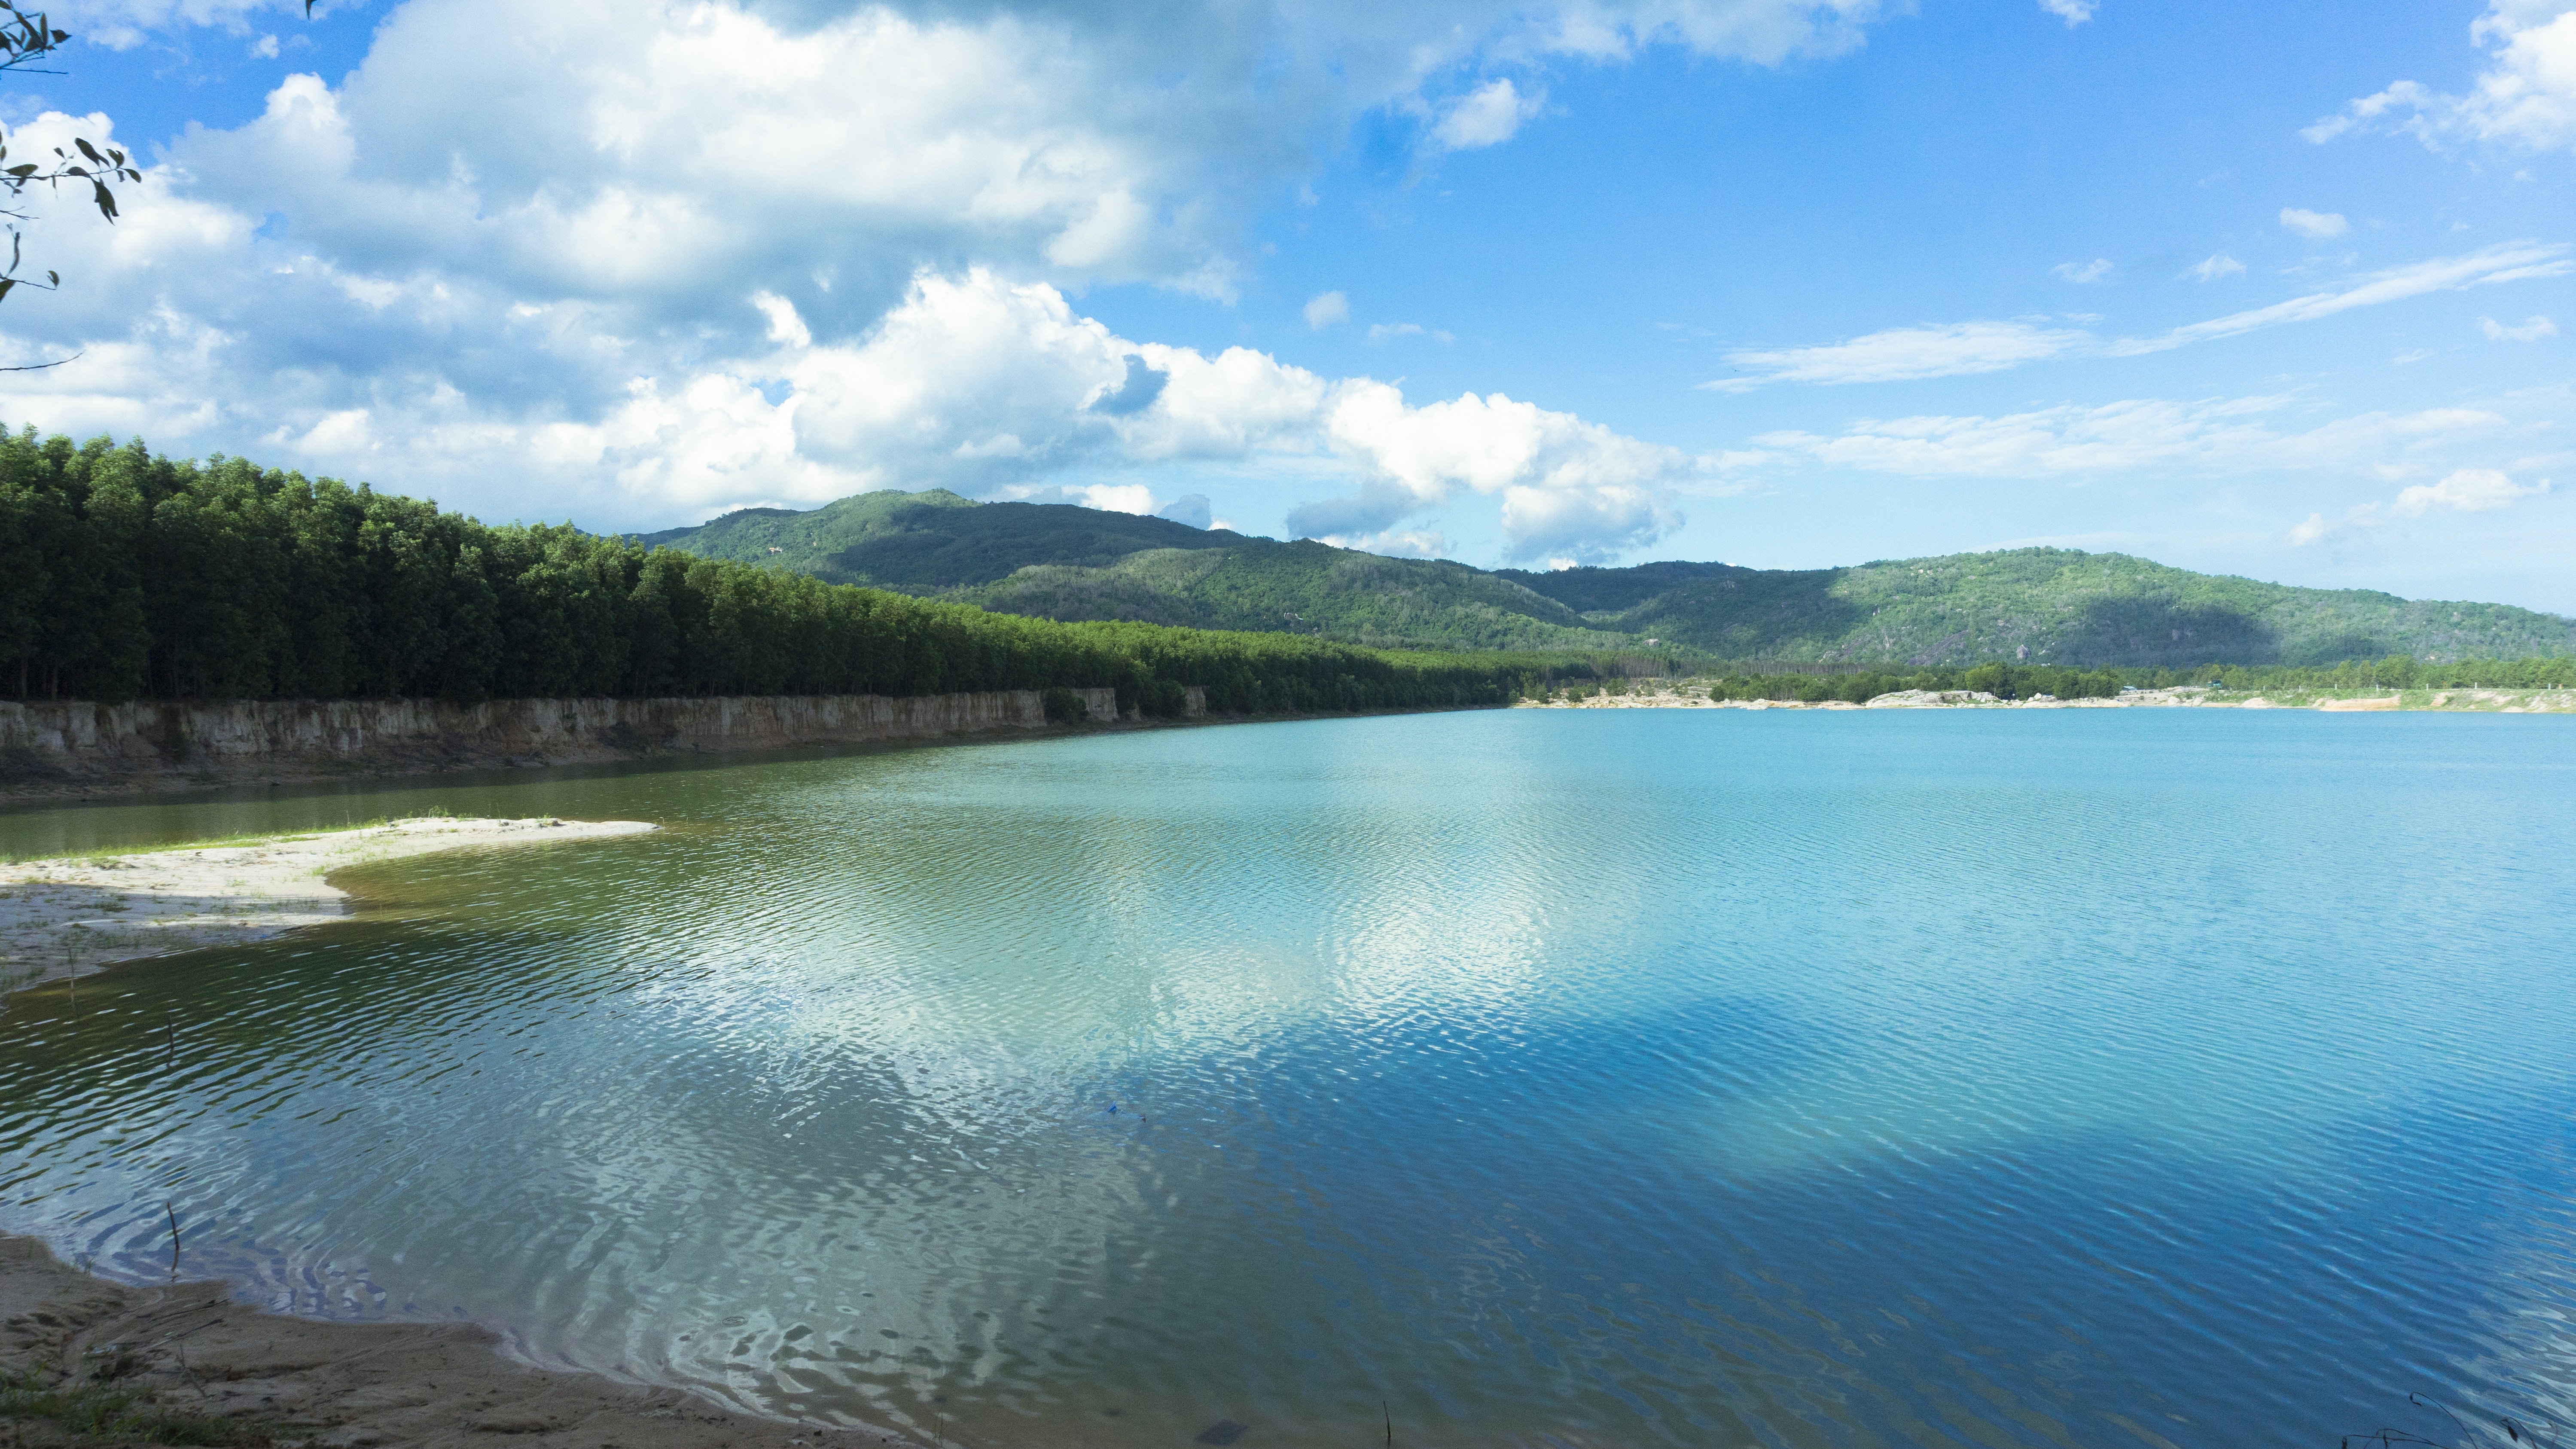
landscape, nature, mountain, sky, lake, river, environment, reflection, lagoon, bay, blue, reservoir, body of water, blue sky, landscapes, beautiful, loch, nature landscape, beautiful landscape